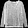
Label: Pullover